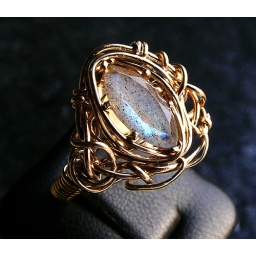
This also looks better in person. Nice blue in both of these stones though.